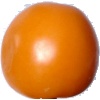
Label: Tomato Yellow 1